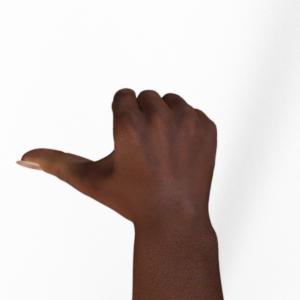
Label: rock